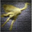
Label: bird